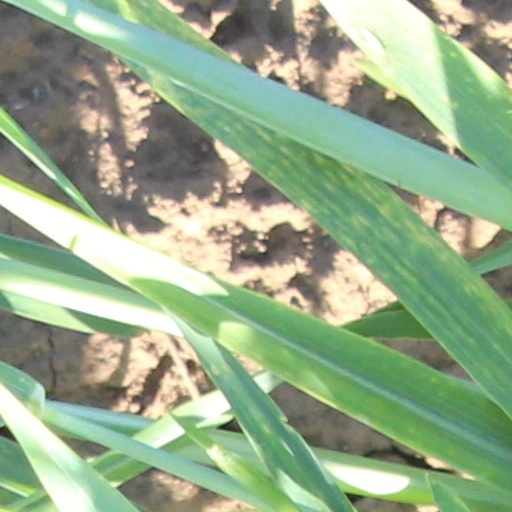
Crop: wheat